Surface modification of biomaterials with proteins

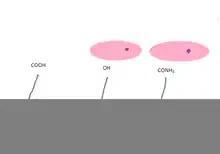
Cell adhesion for various functional groups. OH and CONH improve surface wetting compared with COOH

Successful attempts at grafting biomolecules onto polymers have been made using photochemical modification of biomaterials. These techniques employ high energy photons (typically UV) to break chemical bonds and release free radicals. Protein adhesion can be encouraged by favorably altering the surface charge of a biomaterial. Improved protein adhesion leads to better integration between the host and the implant. Ma et al. compared cell adhesion for various surface groups and found that OH and CONH improved PLLA wettability more than COOH.